Pottstown Area Rapid Transit

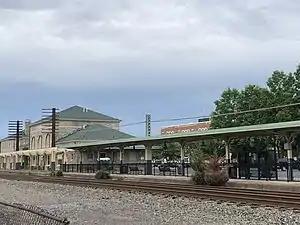
The Charles W. Dickinson Transportation Center, where all PART buses originate, formerly the Pottstown train station

The base fare to ride on PART buses is $2.50, which must be paid in cash with exact change. A discounted fare of $1.25 is available for students with a valid ID. Persons with disabilities and Medicare Card holders may ride PART for $1.25 with a valid half-fare card. Senior citizens who are age 65 or older may ride PART for free with a valid Transit ID or Medicare Card. Up to two children under fare box height can ride for free with a fare-paying adult; additional children may ride for $0.25 each. Transfers between routes are available for $1.00 and must be used within 90 minutes of being purchased.